Strategic bomber

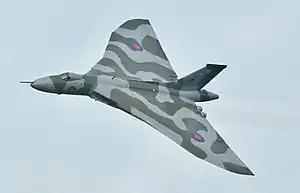
RAF Avro Vulcan

Weapons loads can include nuclear-armed missiles as well as aerial bombs